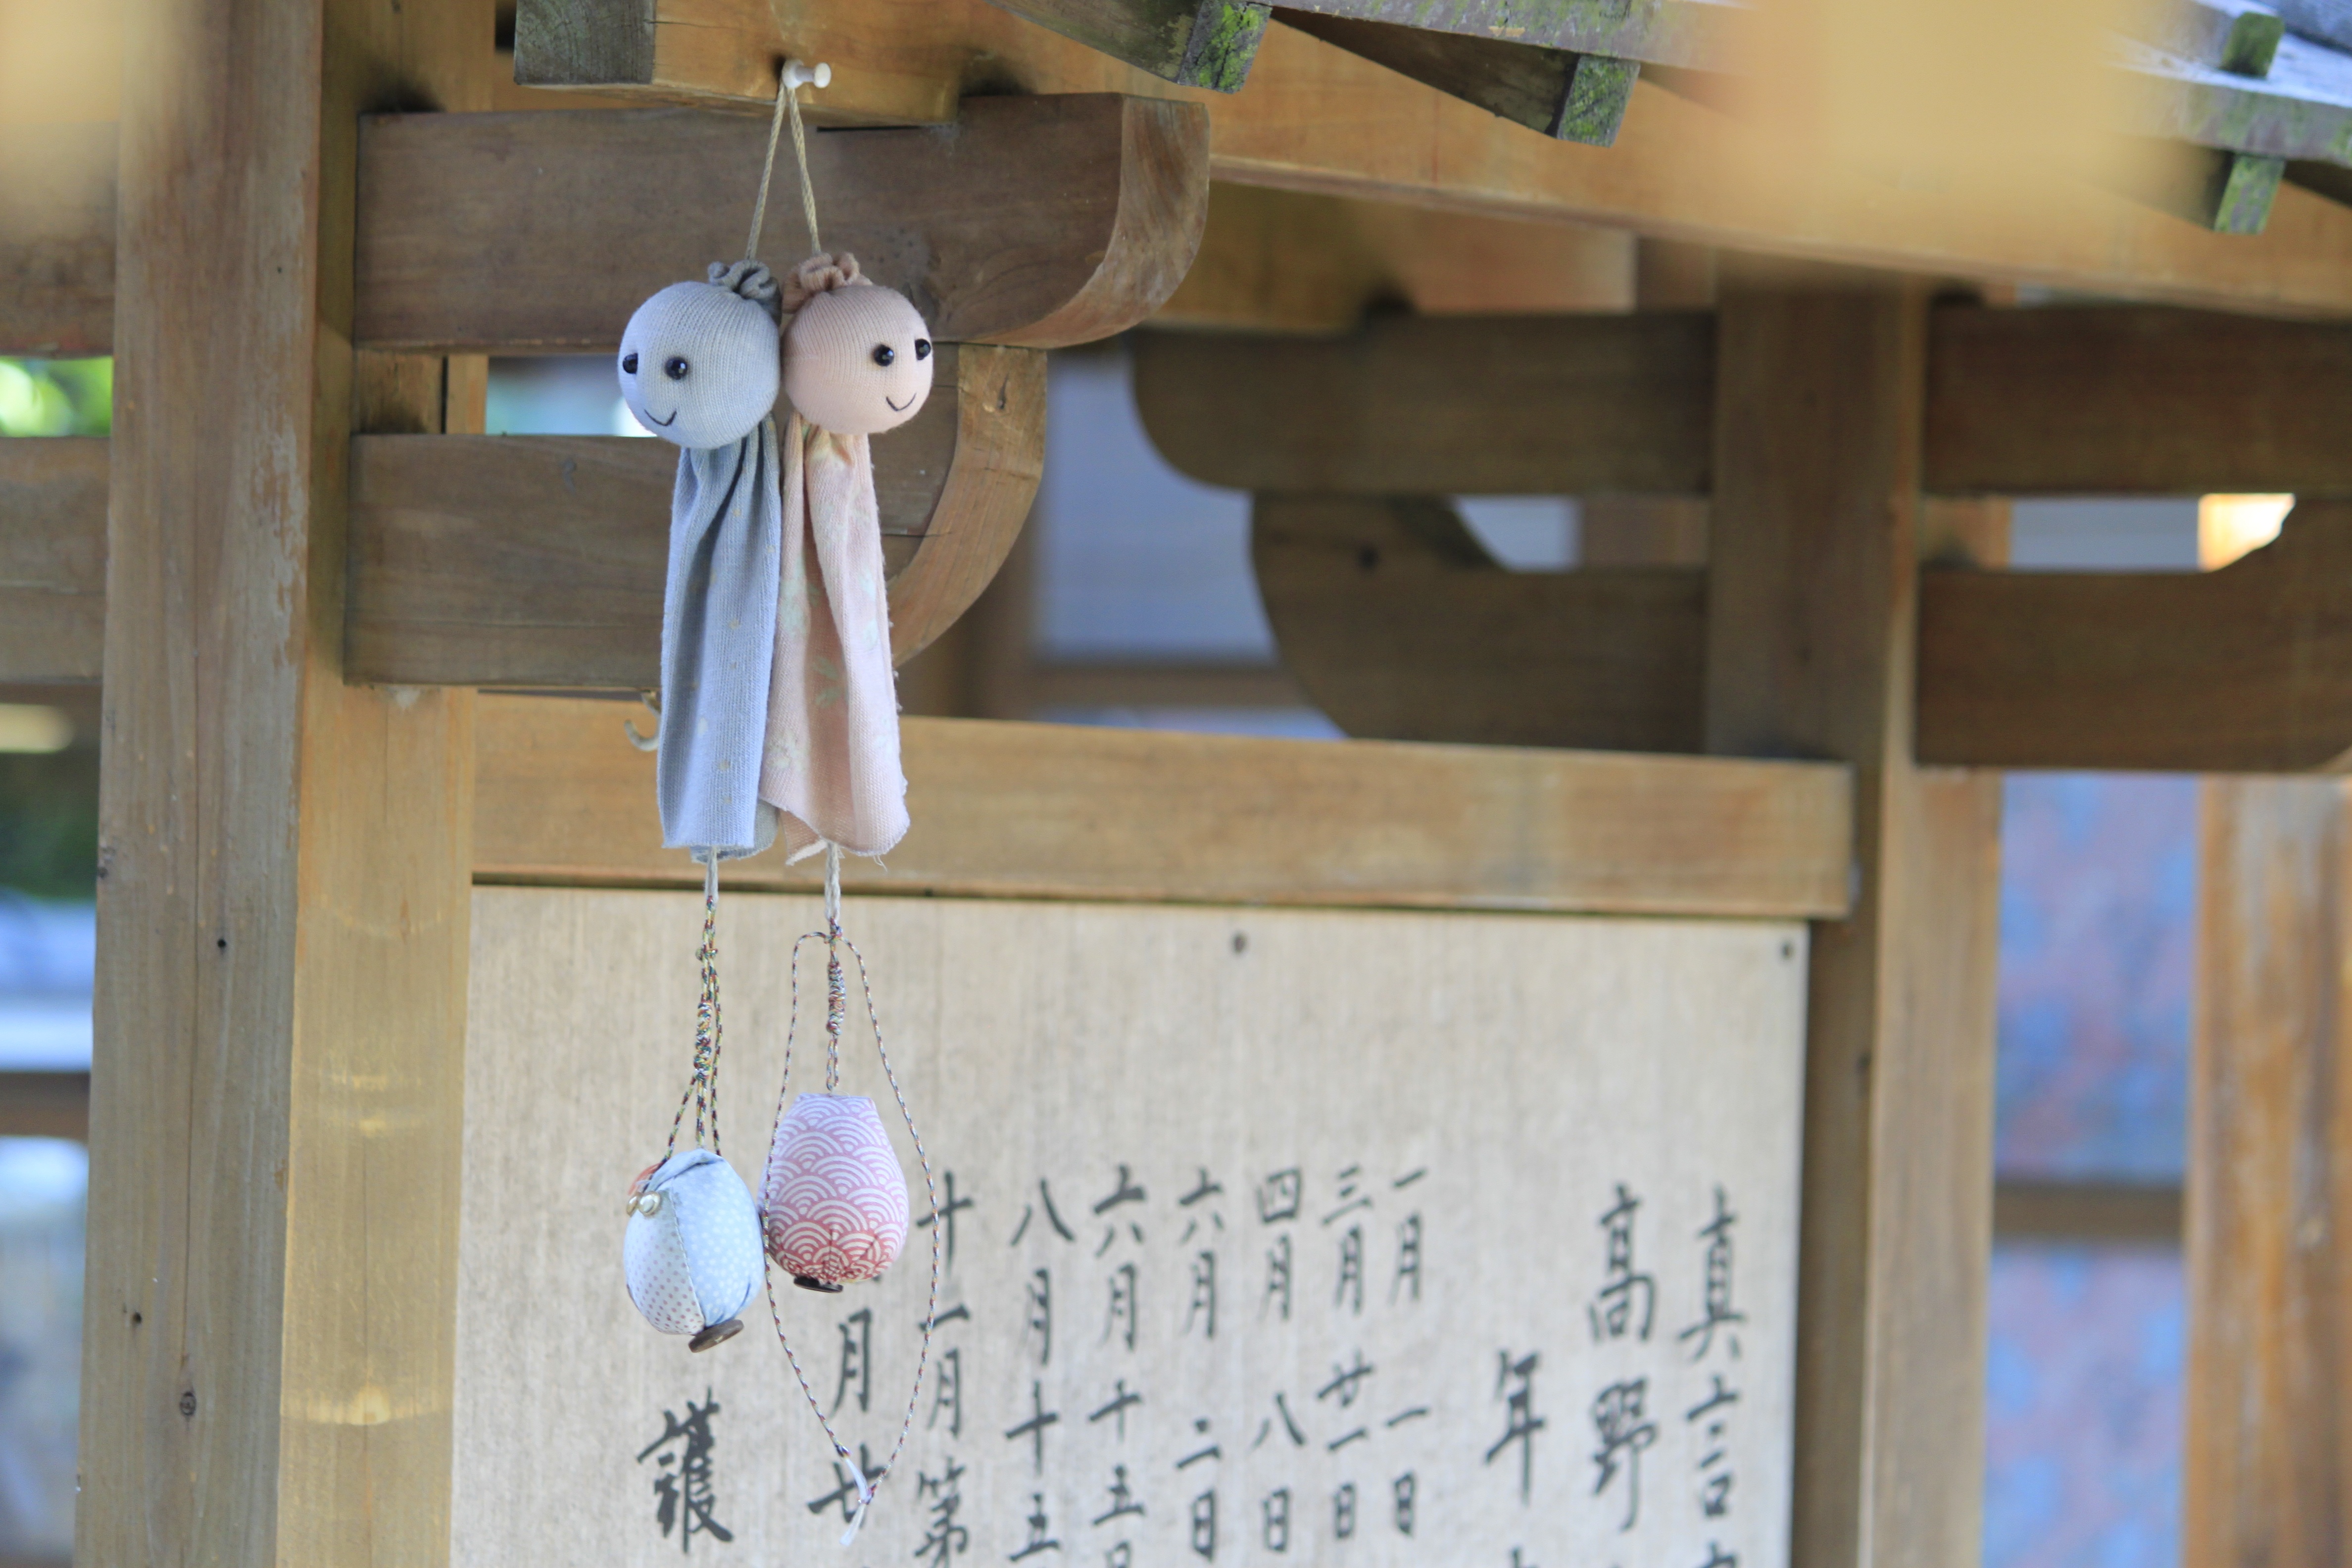
wood, asian, chinese, symbol, buddhist, buddhism, religion, blue, japan, zen, art, japanese, traditional, east, orient